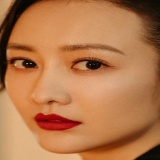
diễn viên Vương Âu